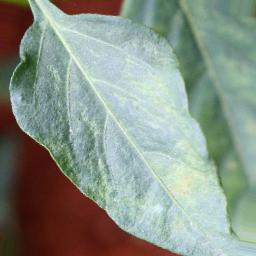
Label: healthy